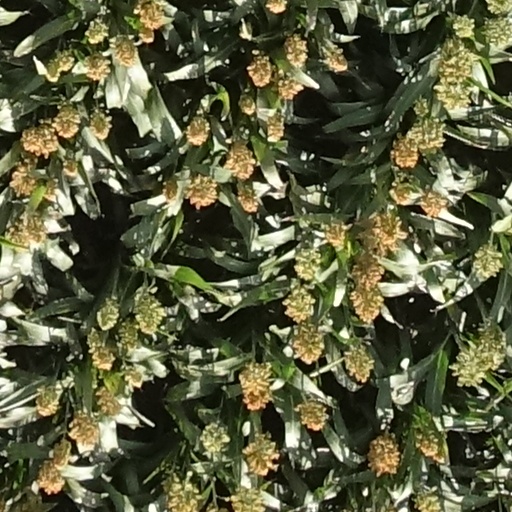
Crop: sorghum